Jin Yong

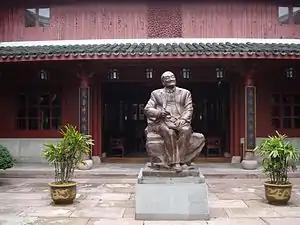
Statue of Cha on Taohua Island, Zhejiang Province

Chinese nationalism or patriotism is a strong theme in Cha's works. In most of his works, Cha places emphasis on the idea of self-determination and identity, and many of his novels are set in time periods when China was occupied or under the threat of occupation by non-Han Chinese peoples such as the Khitans, Jurchens, Mongols and Manchus. However, Cha gradually evolved his Chinese nationalism into an inclusionist concept which encompasses all present-day non-Han Chinese minorities. Cha expresses a fierce admiration for positive traits of non-Han Chinese people personally, such as the Mongols and Manchus. In "The Legend of the Condor Heroes", for example, he casts Genghis Khan and his sons as capable and intelligent military leaders against the corrupt and ineffective bureaucrats of the Han Chinese-led Song dynasty.